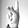
ASL letter: K